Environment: real
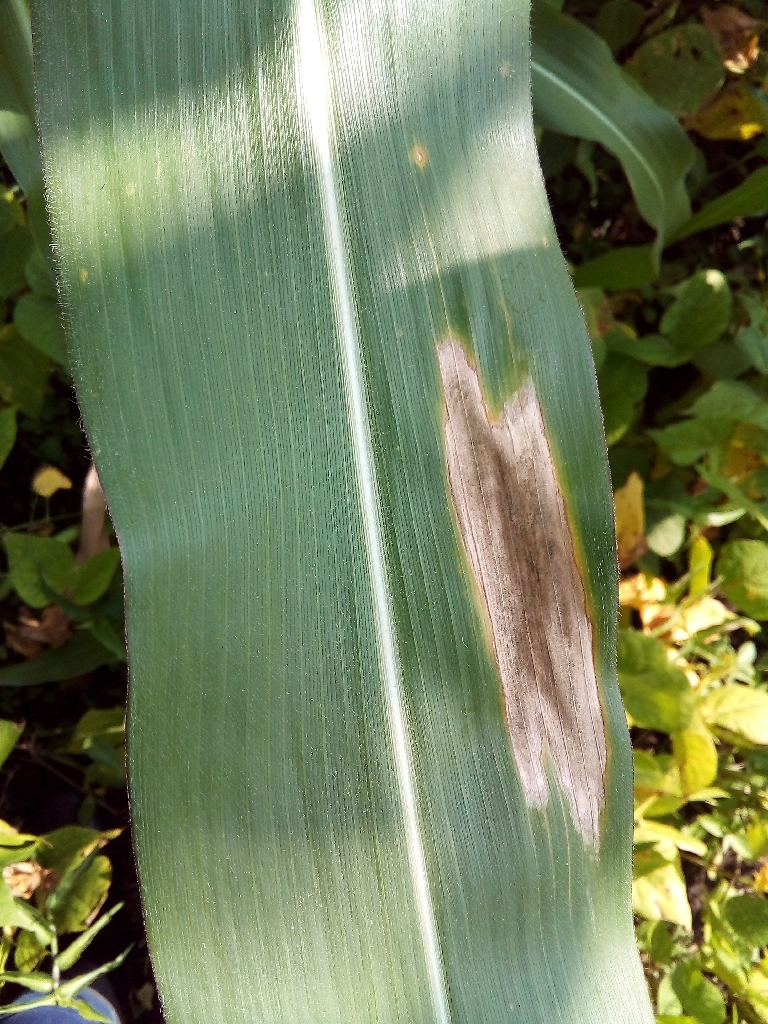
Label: northern_corn_leaf_blight